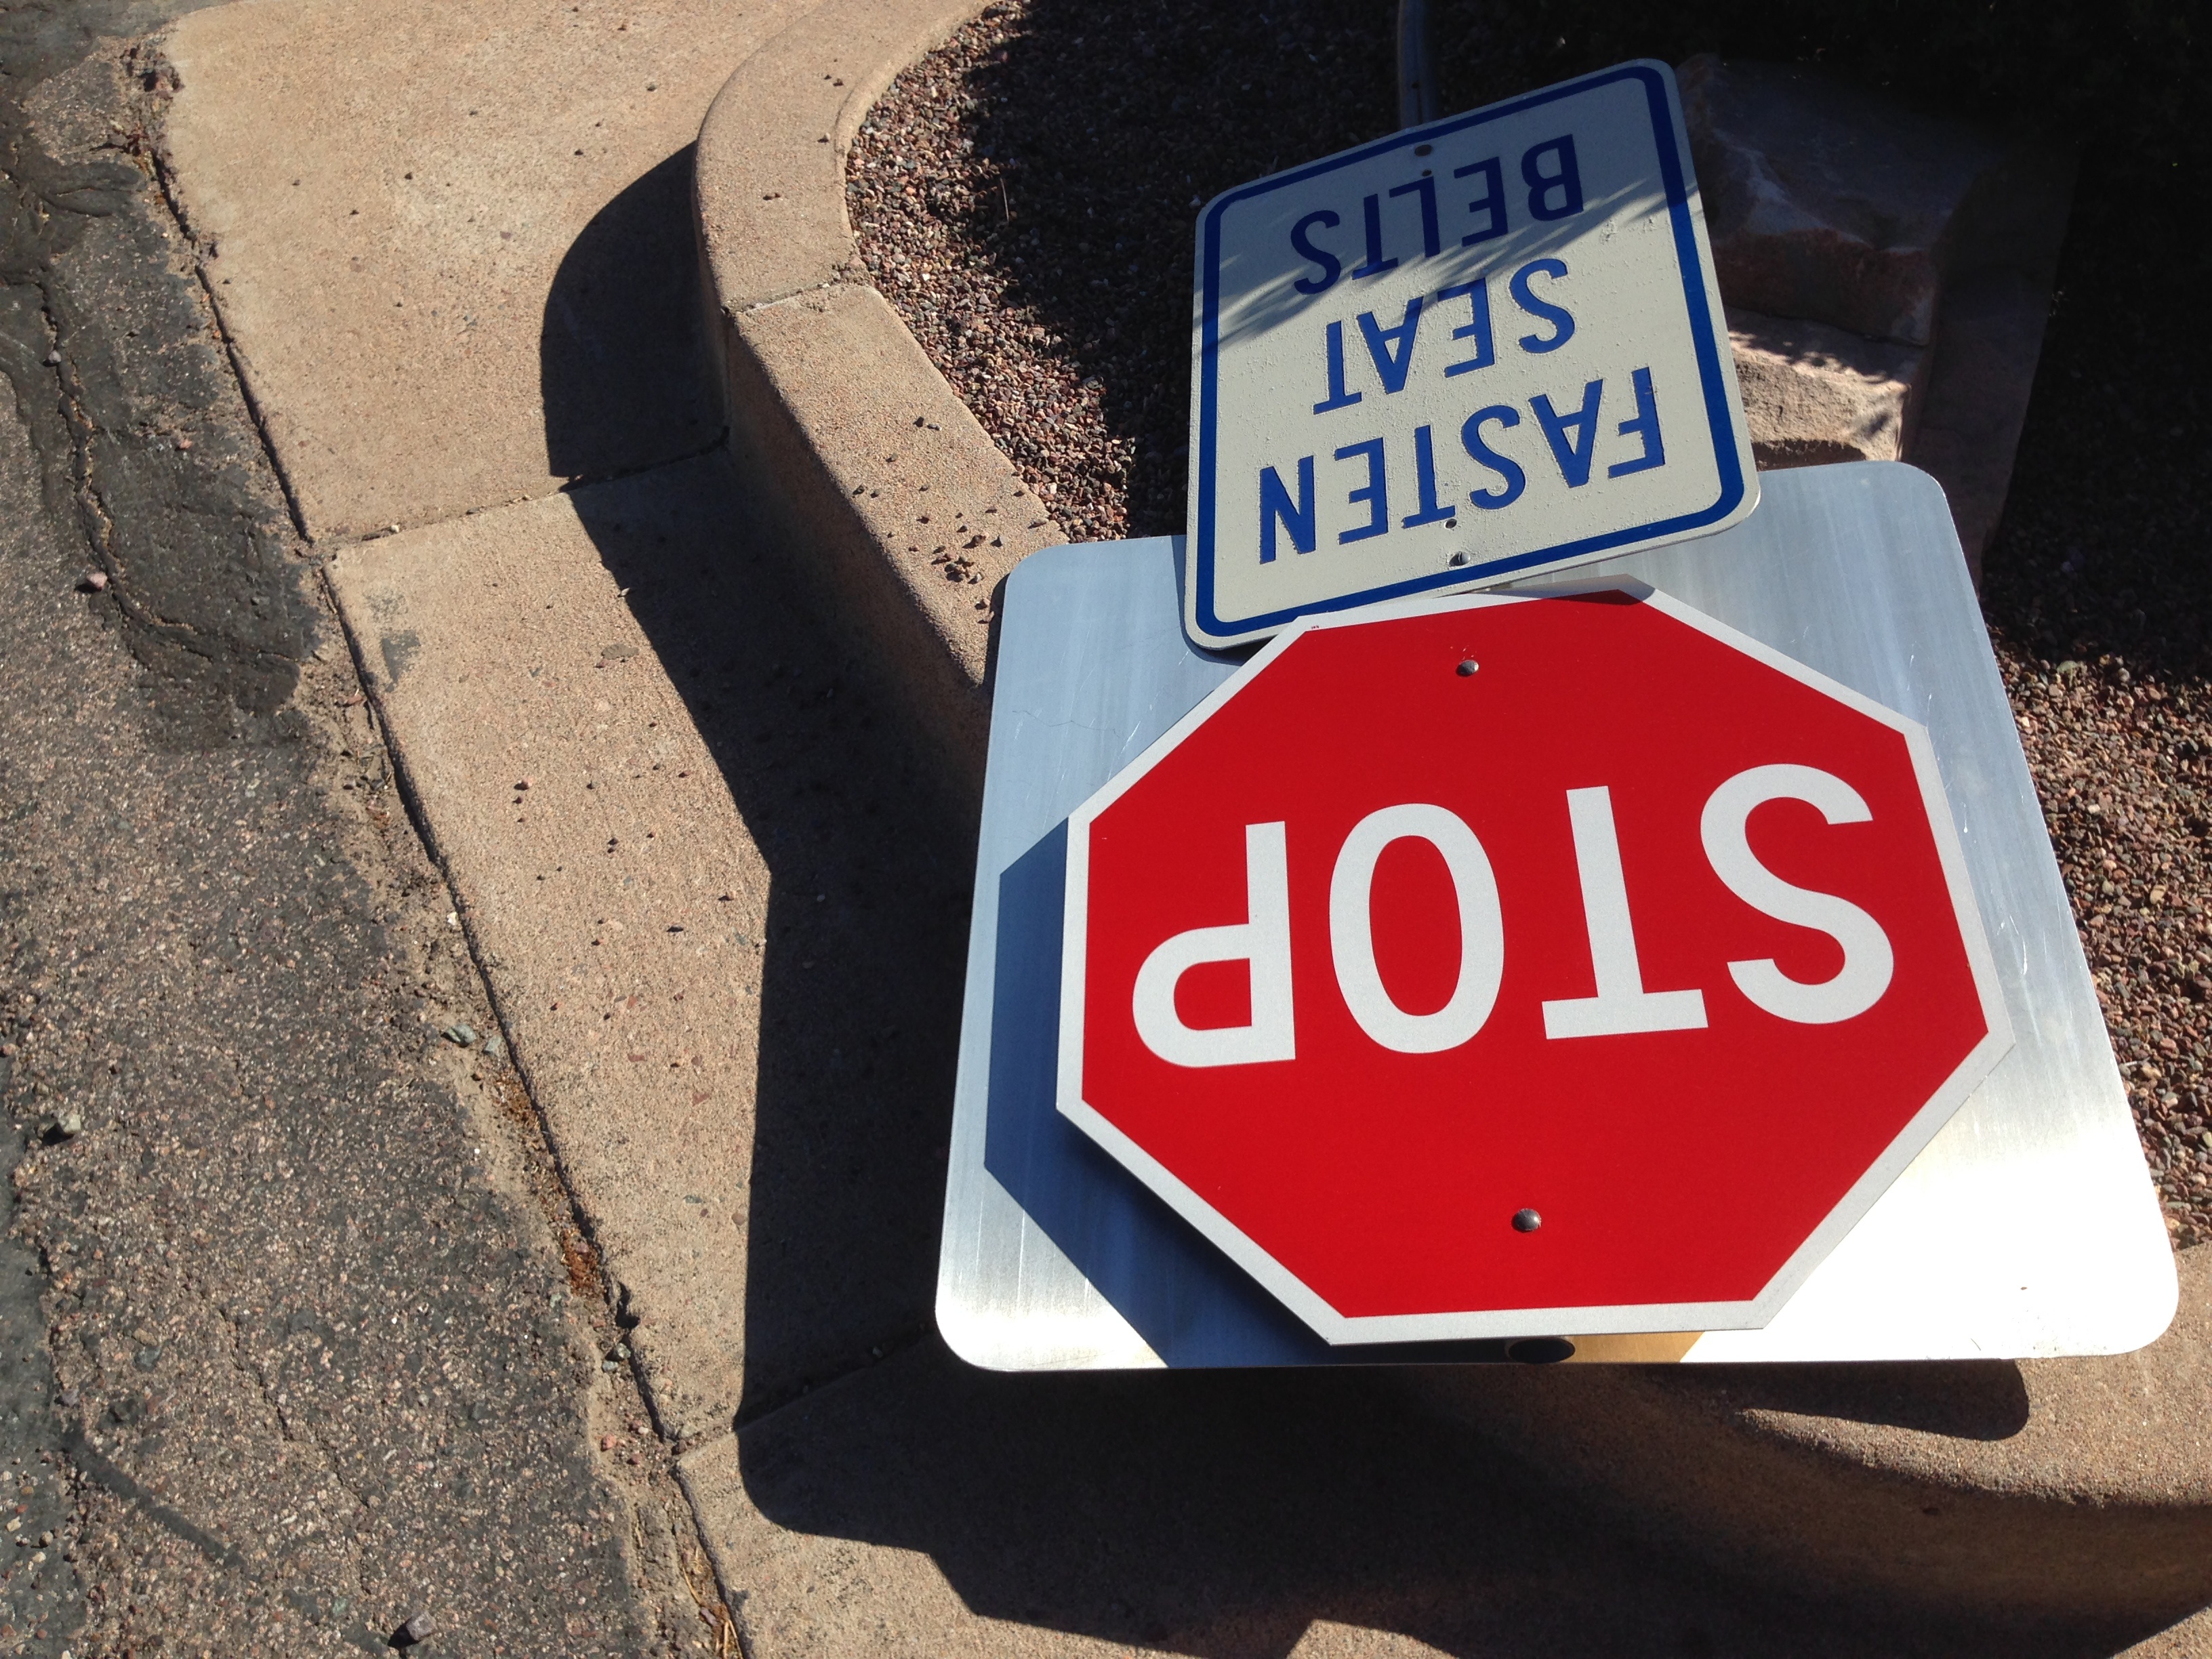
number, sign, red, blue, street sign, signage, shape, traffic sign, vehicle registration plate